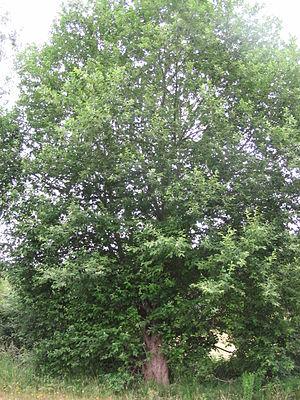
Salix aurita, saule à oreillettes, sur l'avenue verte. Saint-Aubin-le-Cauf (76) Seine Maritime, Haute-Normandie, France.
Le Saule à oreillettes est l'une des environ 350 espèces de saules ; du genre Salix, de la famille des Salicacées. Il tire son nom de stipules de feuilles inhabituellement développées et réniformes, qui évoquent de petites oreilles.
Saint-Aubin-le-Cauf est une commune française située dans le département de la Seine-Maritime en région Normandie.